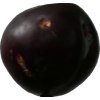
Label: plum